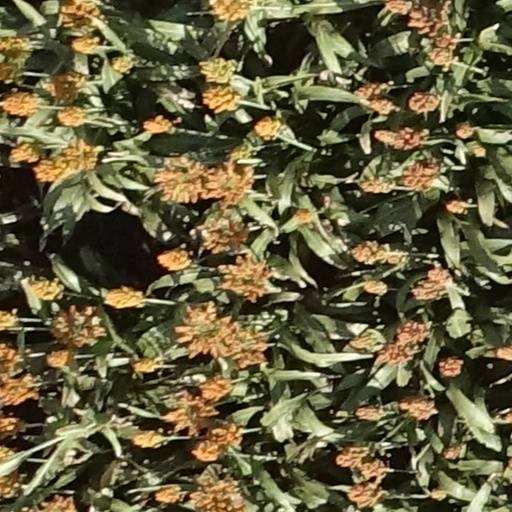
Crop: sorghum